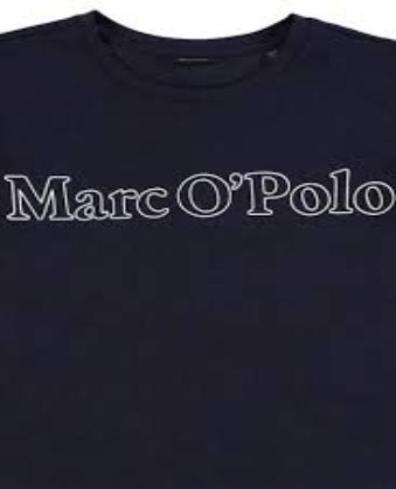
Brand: marc o'polo
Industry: Clothes